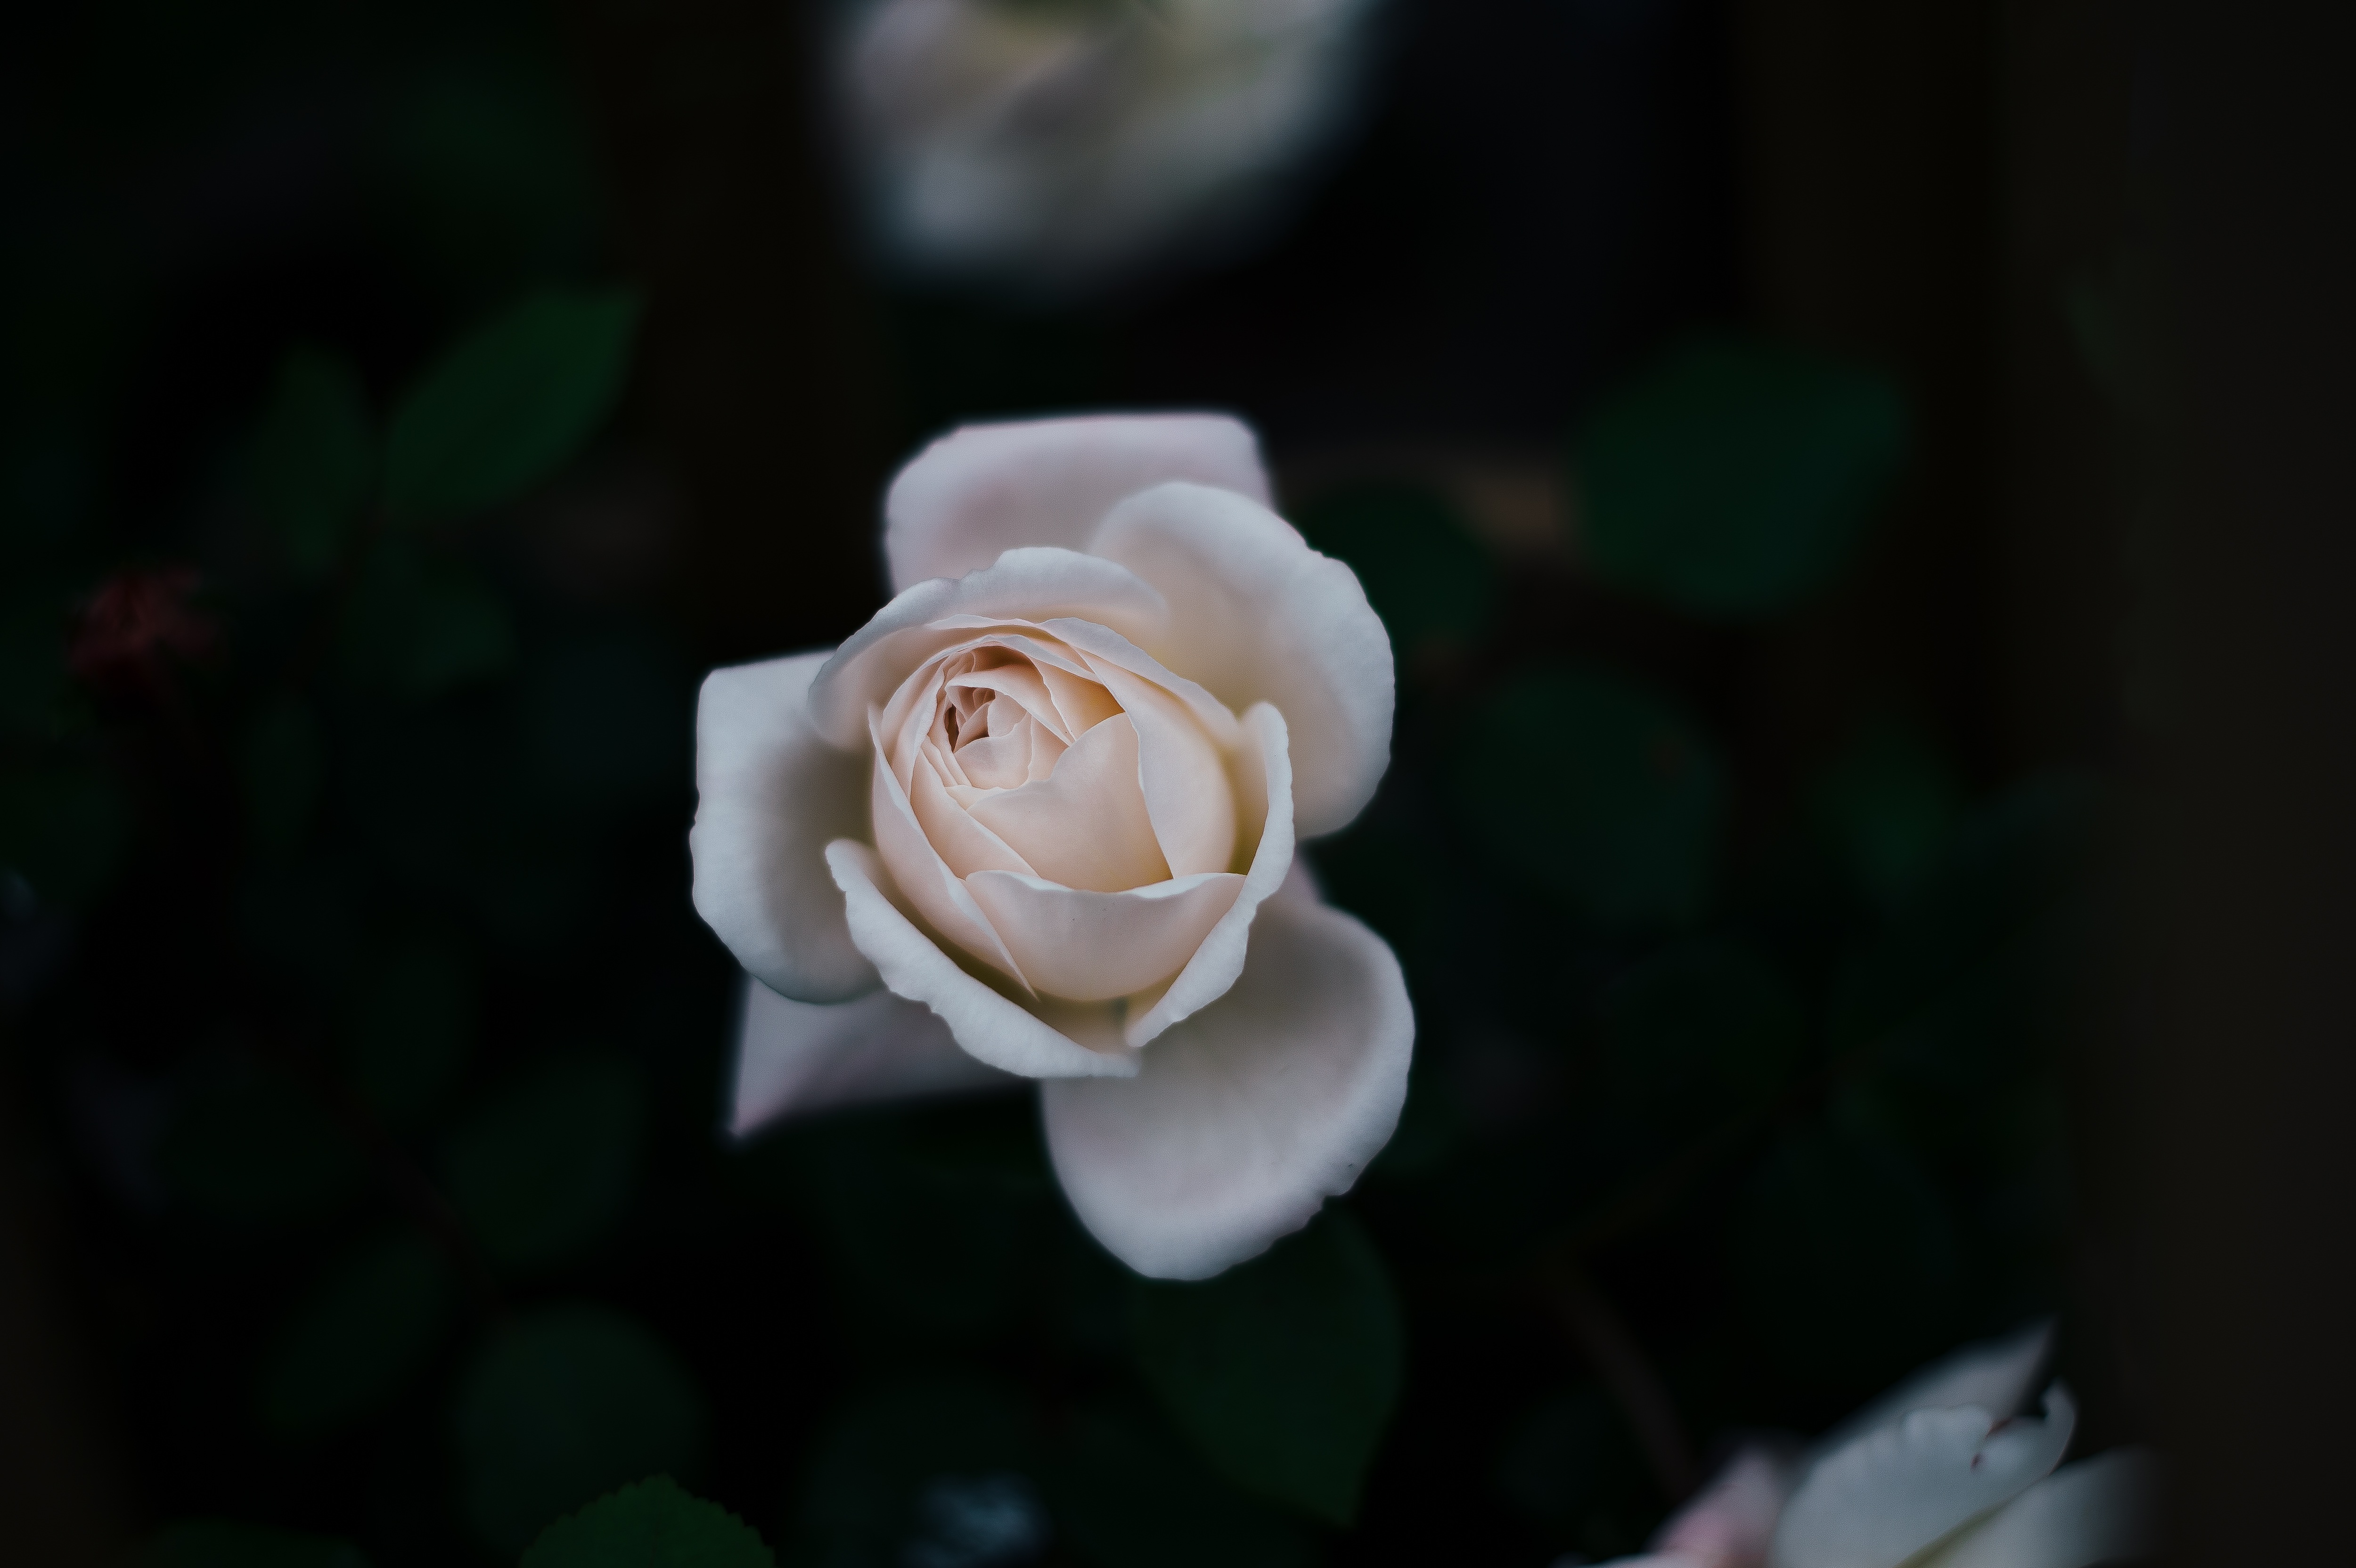
blossom, plant, white, photography, flower, petal, bloom, rose, flora, close up, macro photography, flowering plant, garden roses, rose family, land plant